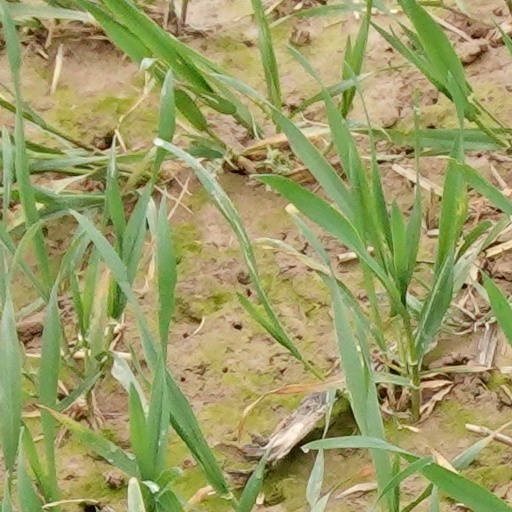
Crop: wheat